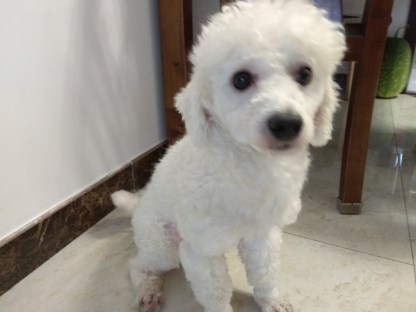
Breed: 3083-n000117-Bichon_Frise